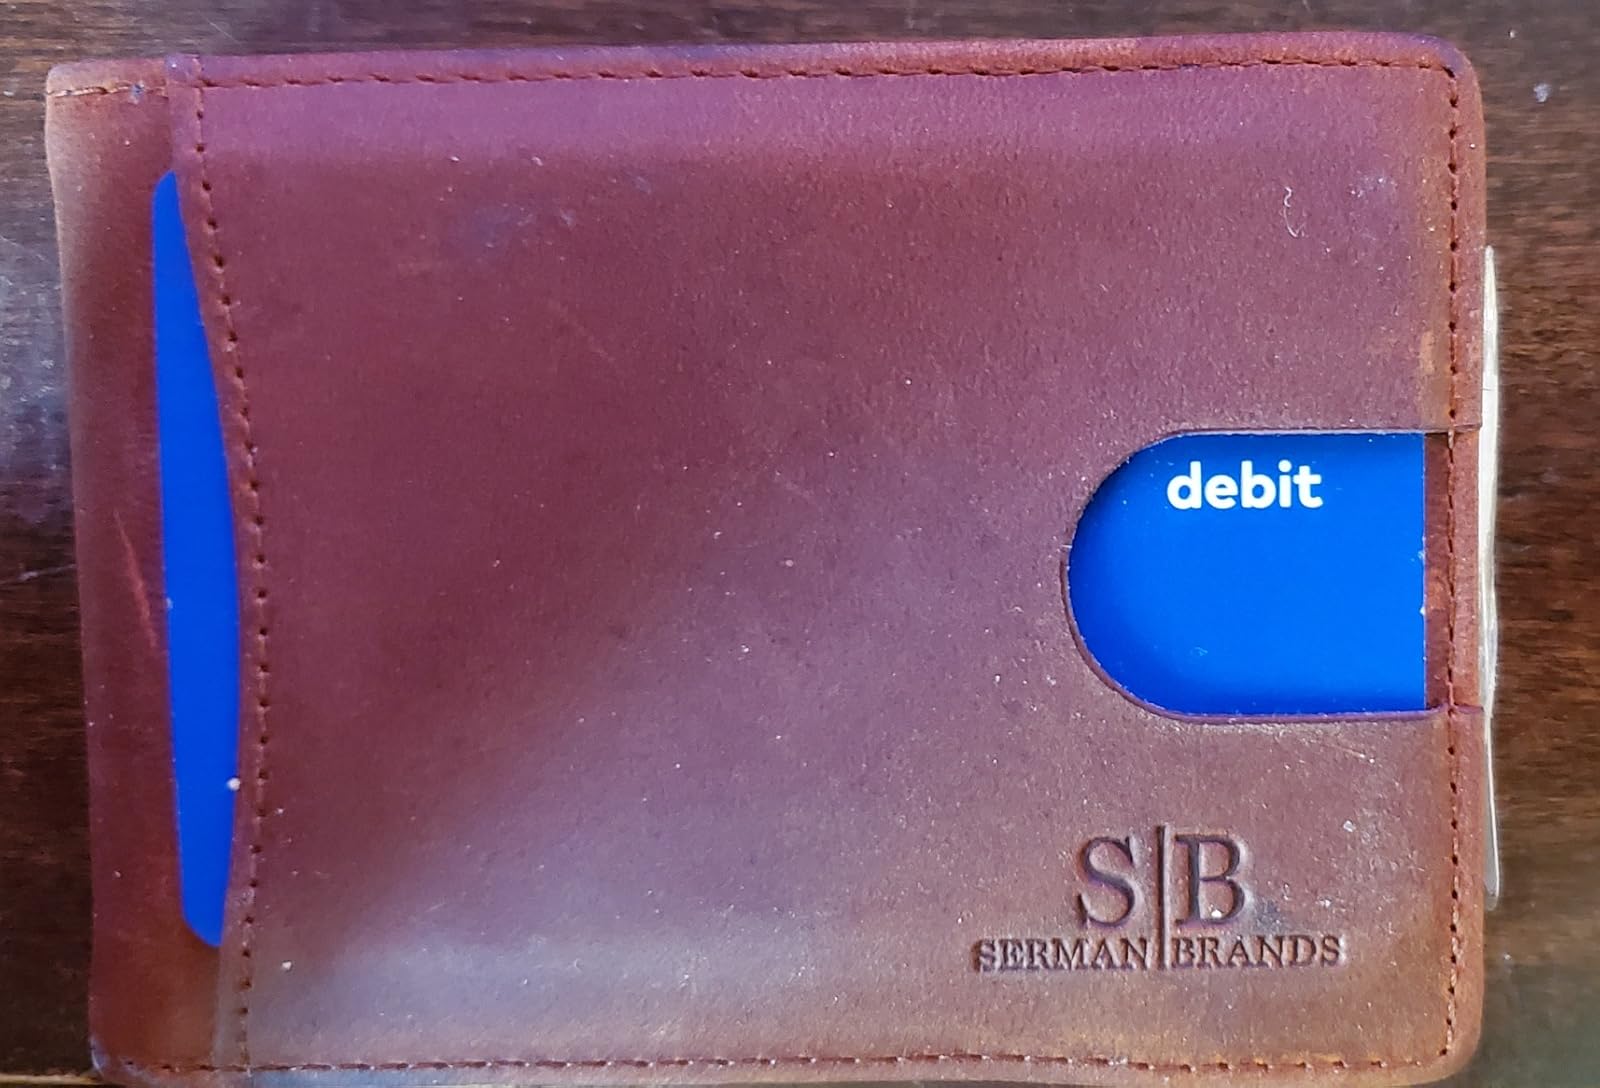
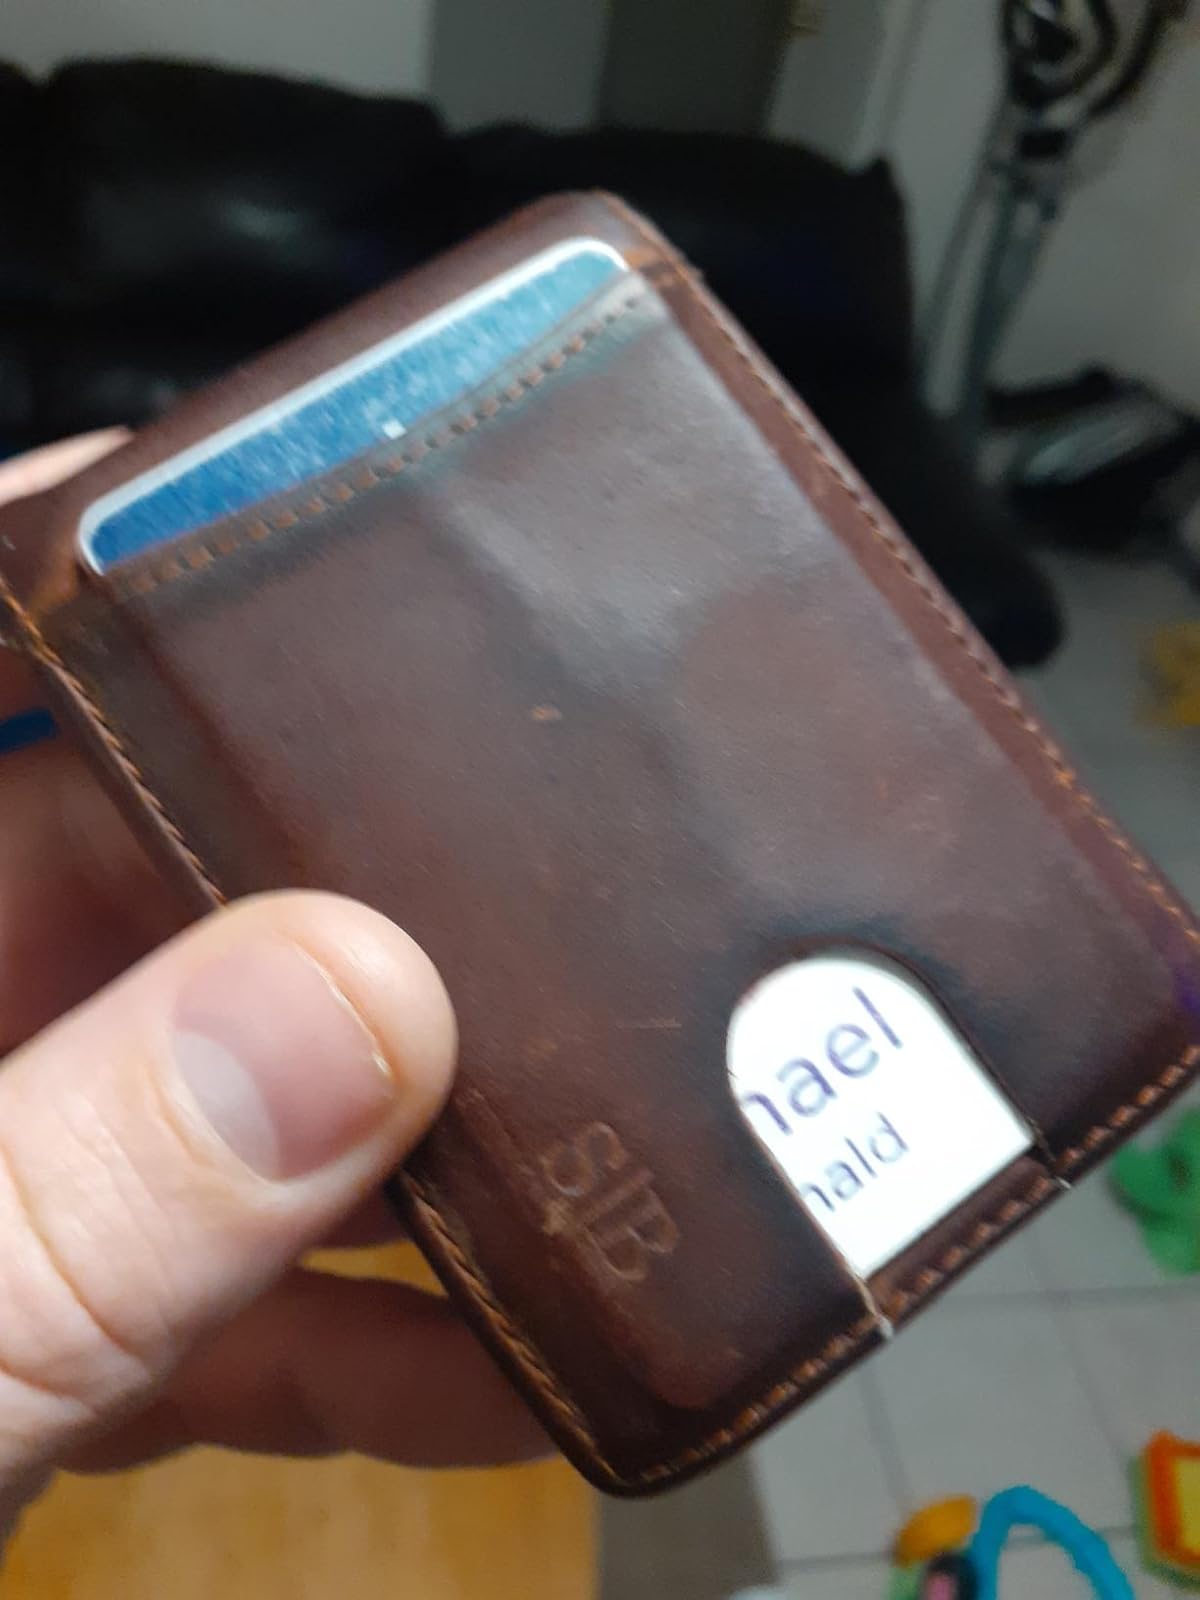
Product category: accessories_wallet
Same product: yes